Tomorrowland (Disney Parks)

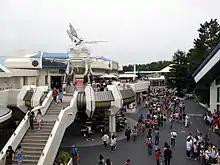
Tokyo Disneyland Tomorrowland

Tokyo Disneyland's Tomorrowland was designed as a loose copy of Disney World's original Tomorrowland, particularly the main entryway which features nearly identical waterfalls and blue spires flanking the walkway. As is the case with other areas of Tokyo Disneyland, Tomorrowland has fewer attractions and more open spaces than its American counterparts, a move designed to facilitate a larger number of park guests. Notably missing is a PeopleMover-type attraction, whose tracks and ride vehicles have been conspicuous features of other Tomorrowland landscapes.